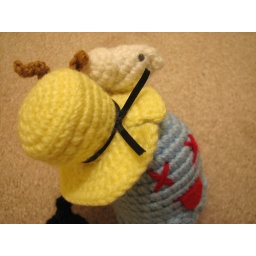
Slit in yellow hat